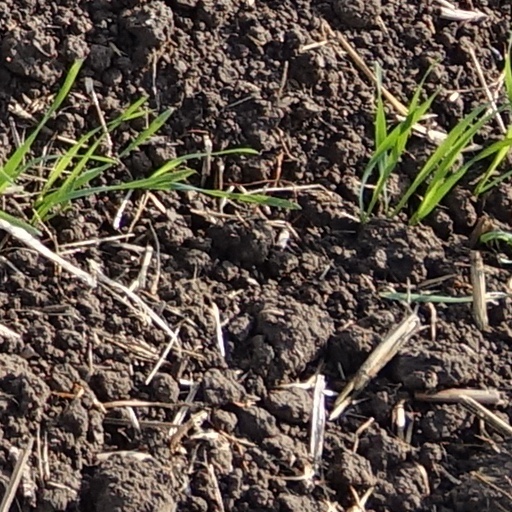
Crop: wheat